Freedom Ring

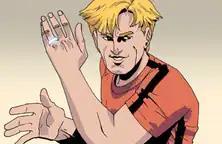
Curtis Doyle in his civilian identity. Art by Andy Kuhn.

Curtis Doyle originally had no inherent super-powers on his own. However, the character comes into possession of a ring crafted from a fragment of a destroyed Cosmic Cube which allows the wearer to alter reality within a radius of roughly 15 feet (4.6m) around him, giving him a sphere of reality he can alter.